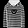
Label: Pullover